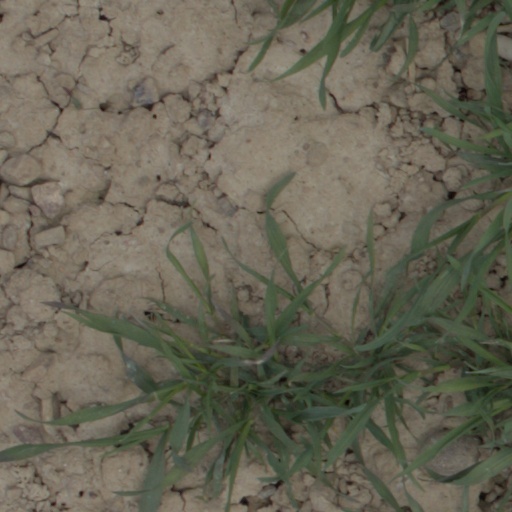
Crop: wheat